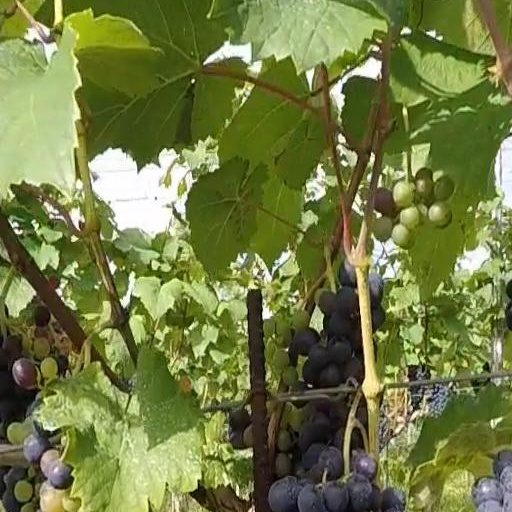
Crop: grape